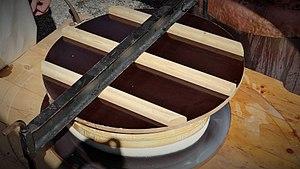
Fabrication traditionnelle du Beaufort par la Coopérative Laitière de Moutiers lors de la fête de l’Alpe et des Guides de Pralognan-la-Vanoise, 17 juillet 2016 ː le pressage
Un fromage à pâte pressée cuite ou pâte dure, est un fromage pour lequel, avant pressage du caillé, ce dernier est chauffé à plus de 50 °C dans le sérum avant le moulage.